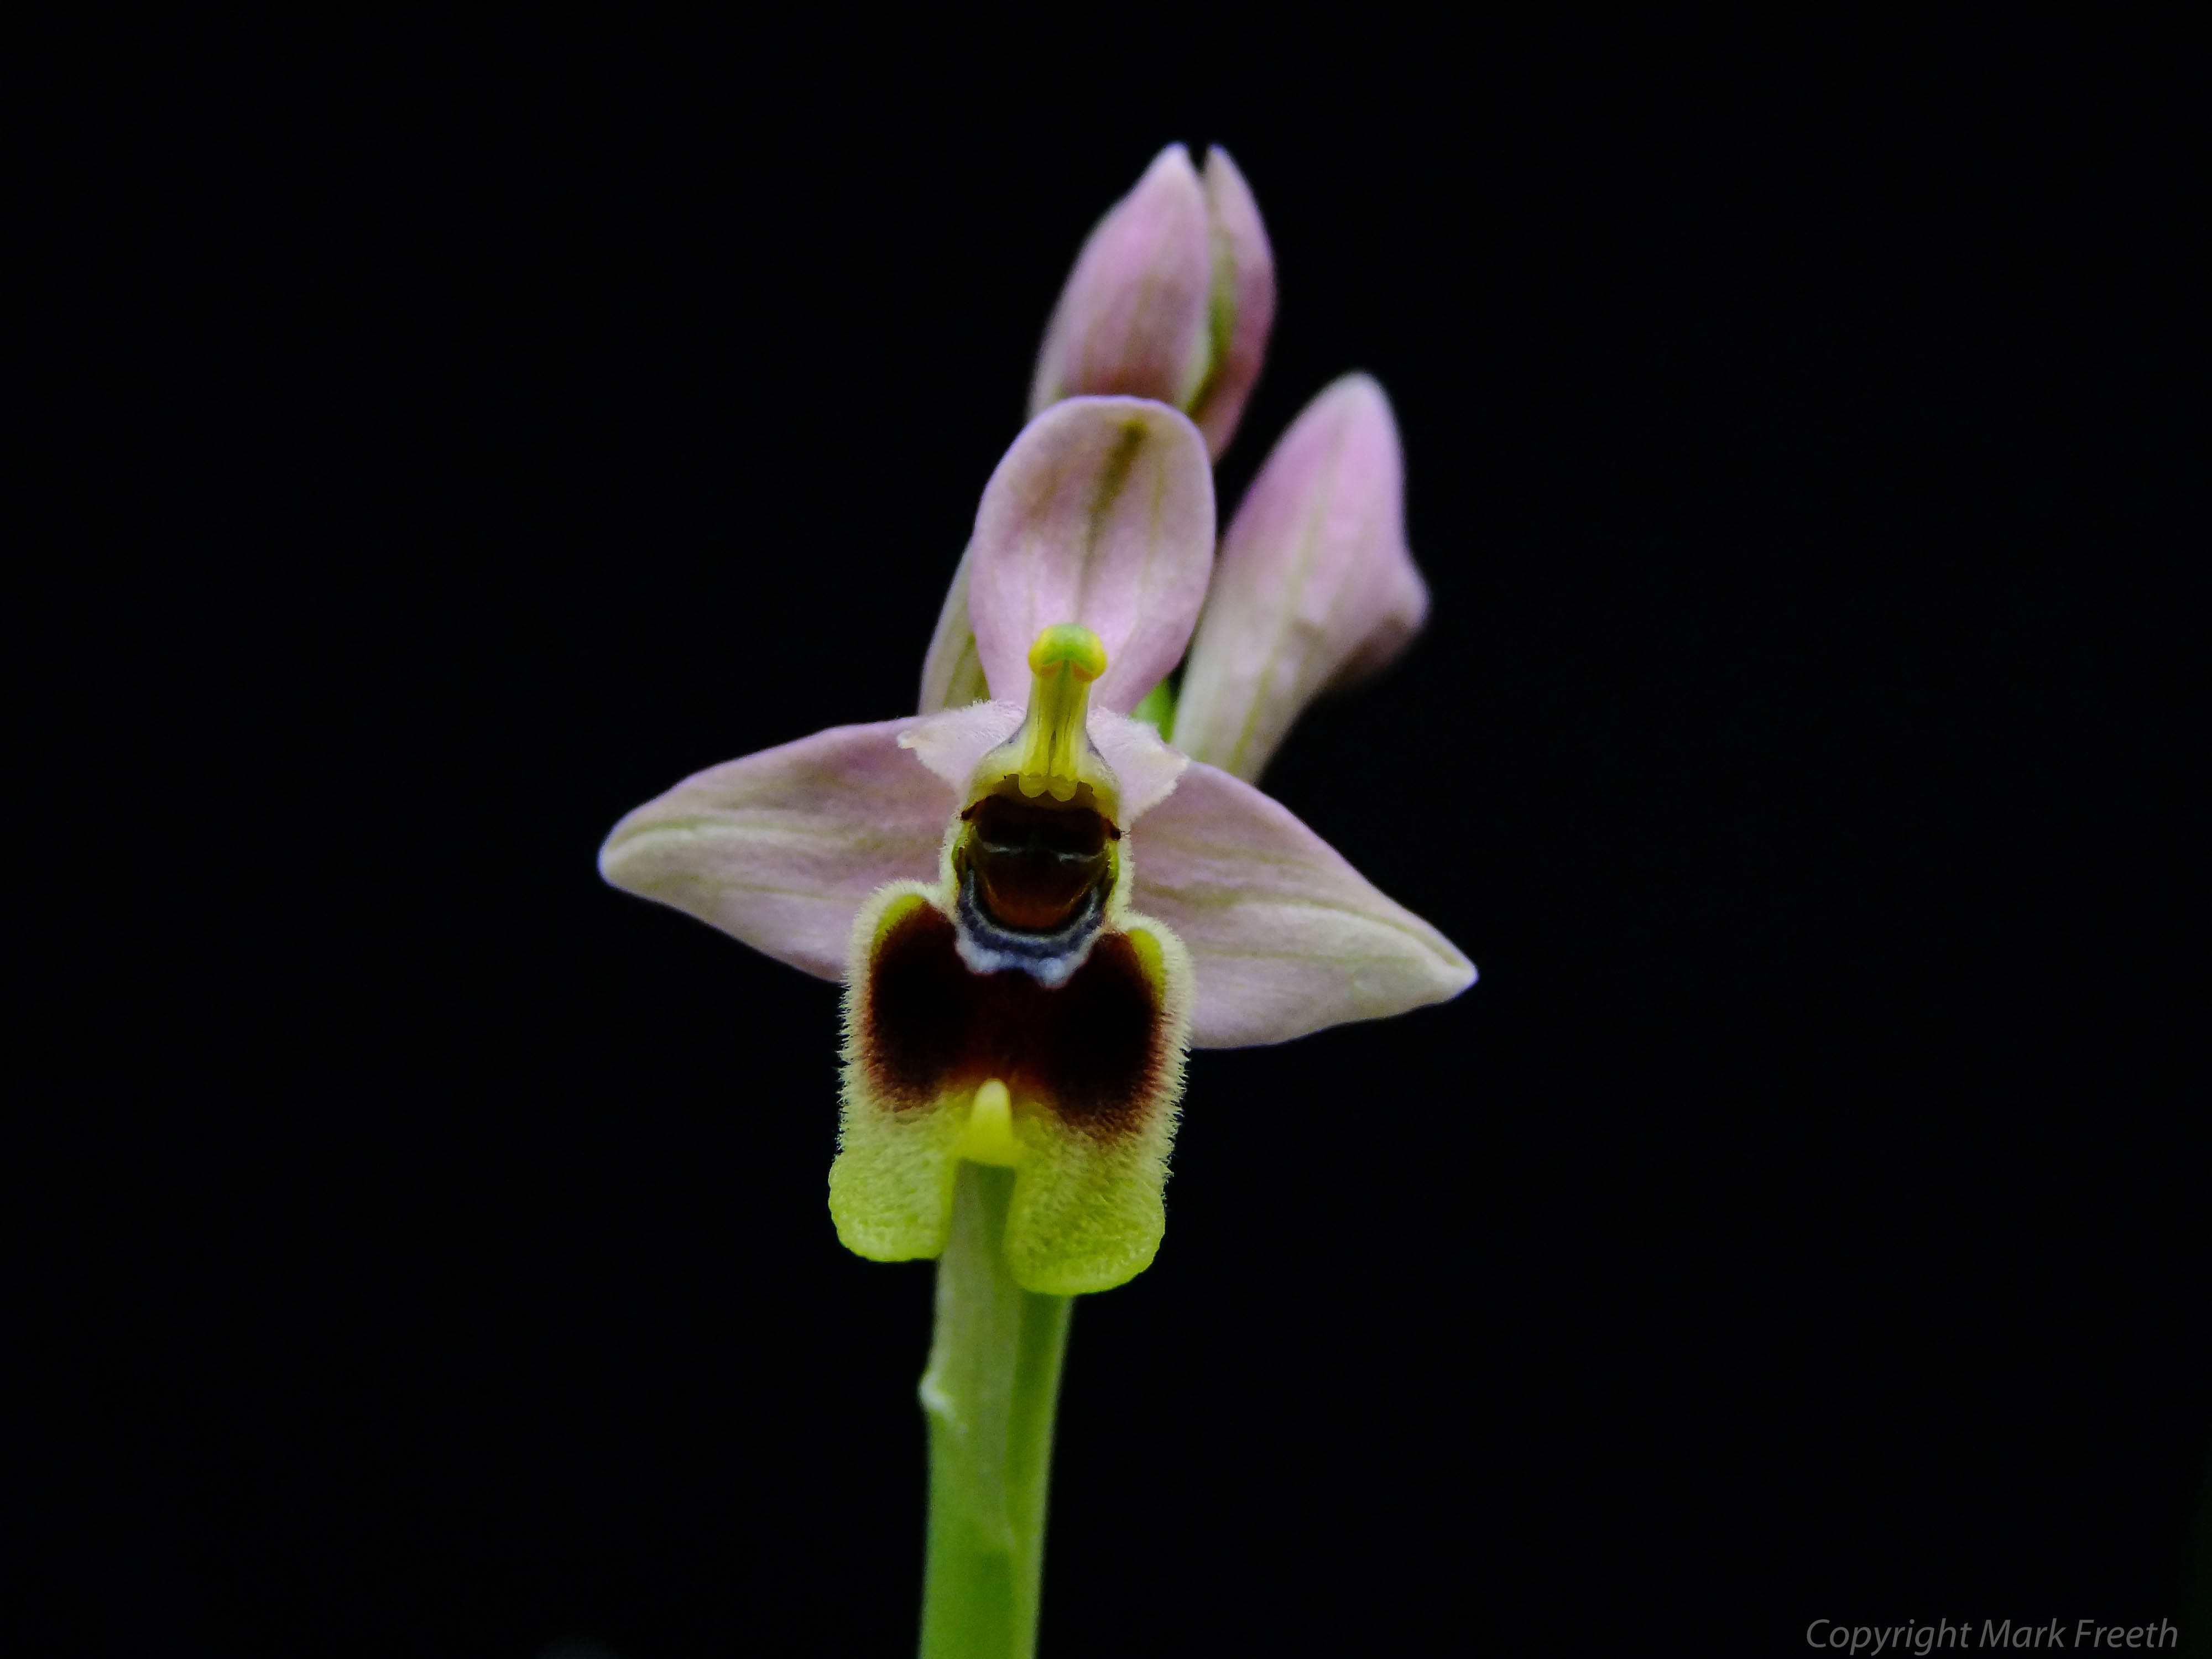
plant, flower, petal, botany, flora, orchid, eye, ophrys, sawfly, beeorchid, macro photography, flowering plant, dendrobium, plant stem, land plant, moth orchid, fly orchid